Axe (gamer)

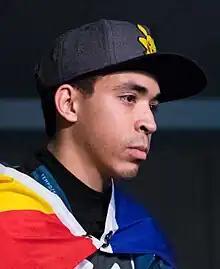
Williamson in 2018

Jeffrey Williamson (born 1991), known professionally as Axe, is an American professional "Super Smash Bros. Melee" player. , he is ranked as the 17th best "Melee" player in the world and has finished in the top ten of formal rankings presented by Red Bull and esports team Panda Global every year between 2016 and 2022. Some of his notable tournament placements at major "Melee" tournaments include first place at Smash Summit 8, second place at GENESIS 6, and fifth place at EVO 2014.